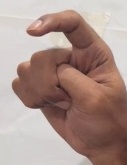
ASL sign: X